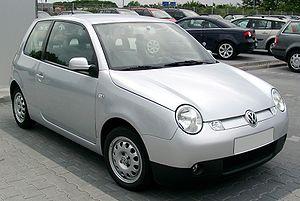
La Volkswagen Lupo est un véhicule automobile citadin du constructeur allemand Volkswagen commercialisé d'octobre 1998 à 2005. Elle était fabriquée dans l'usine du groupe à Forest en Belgique, aux côtés de la Seat Arosa, apparue un an plus tôt.